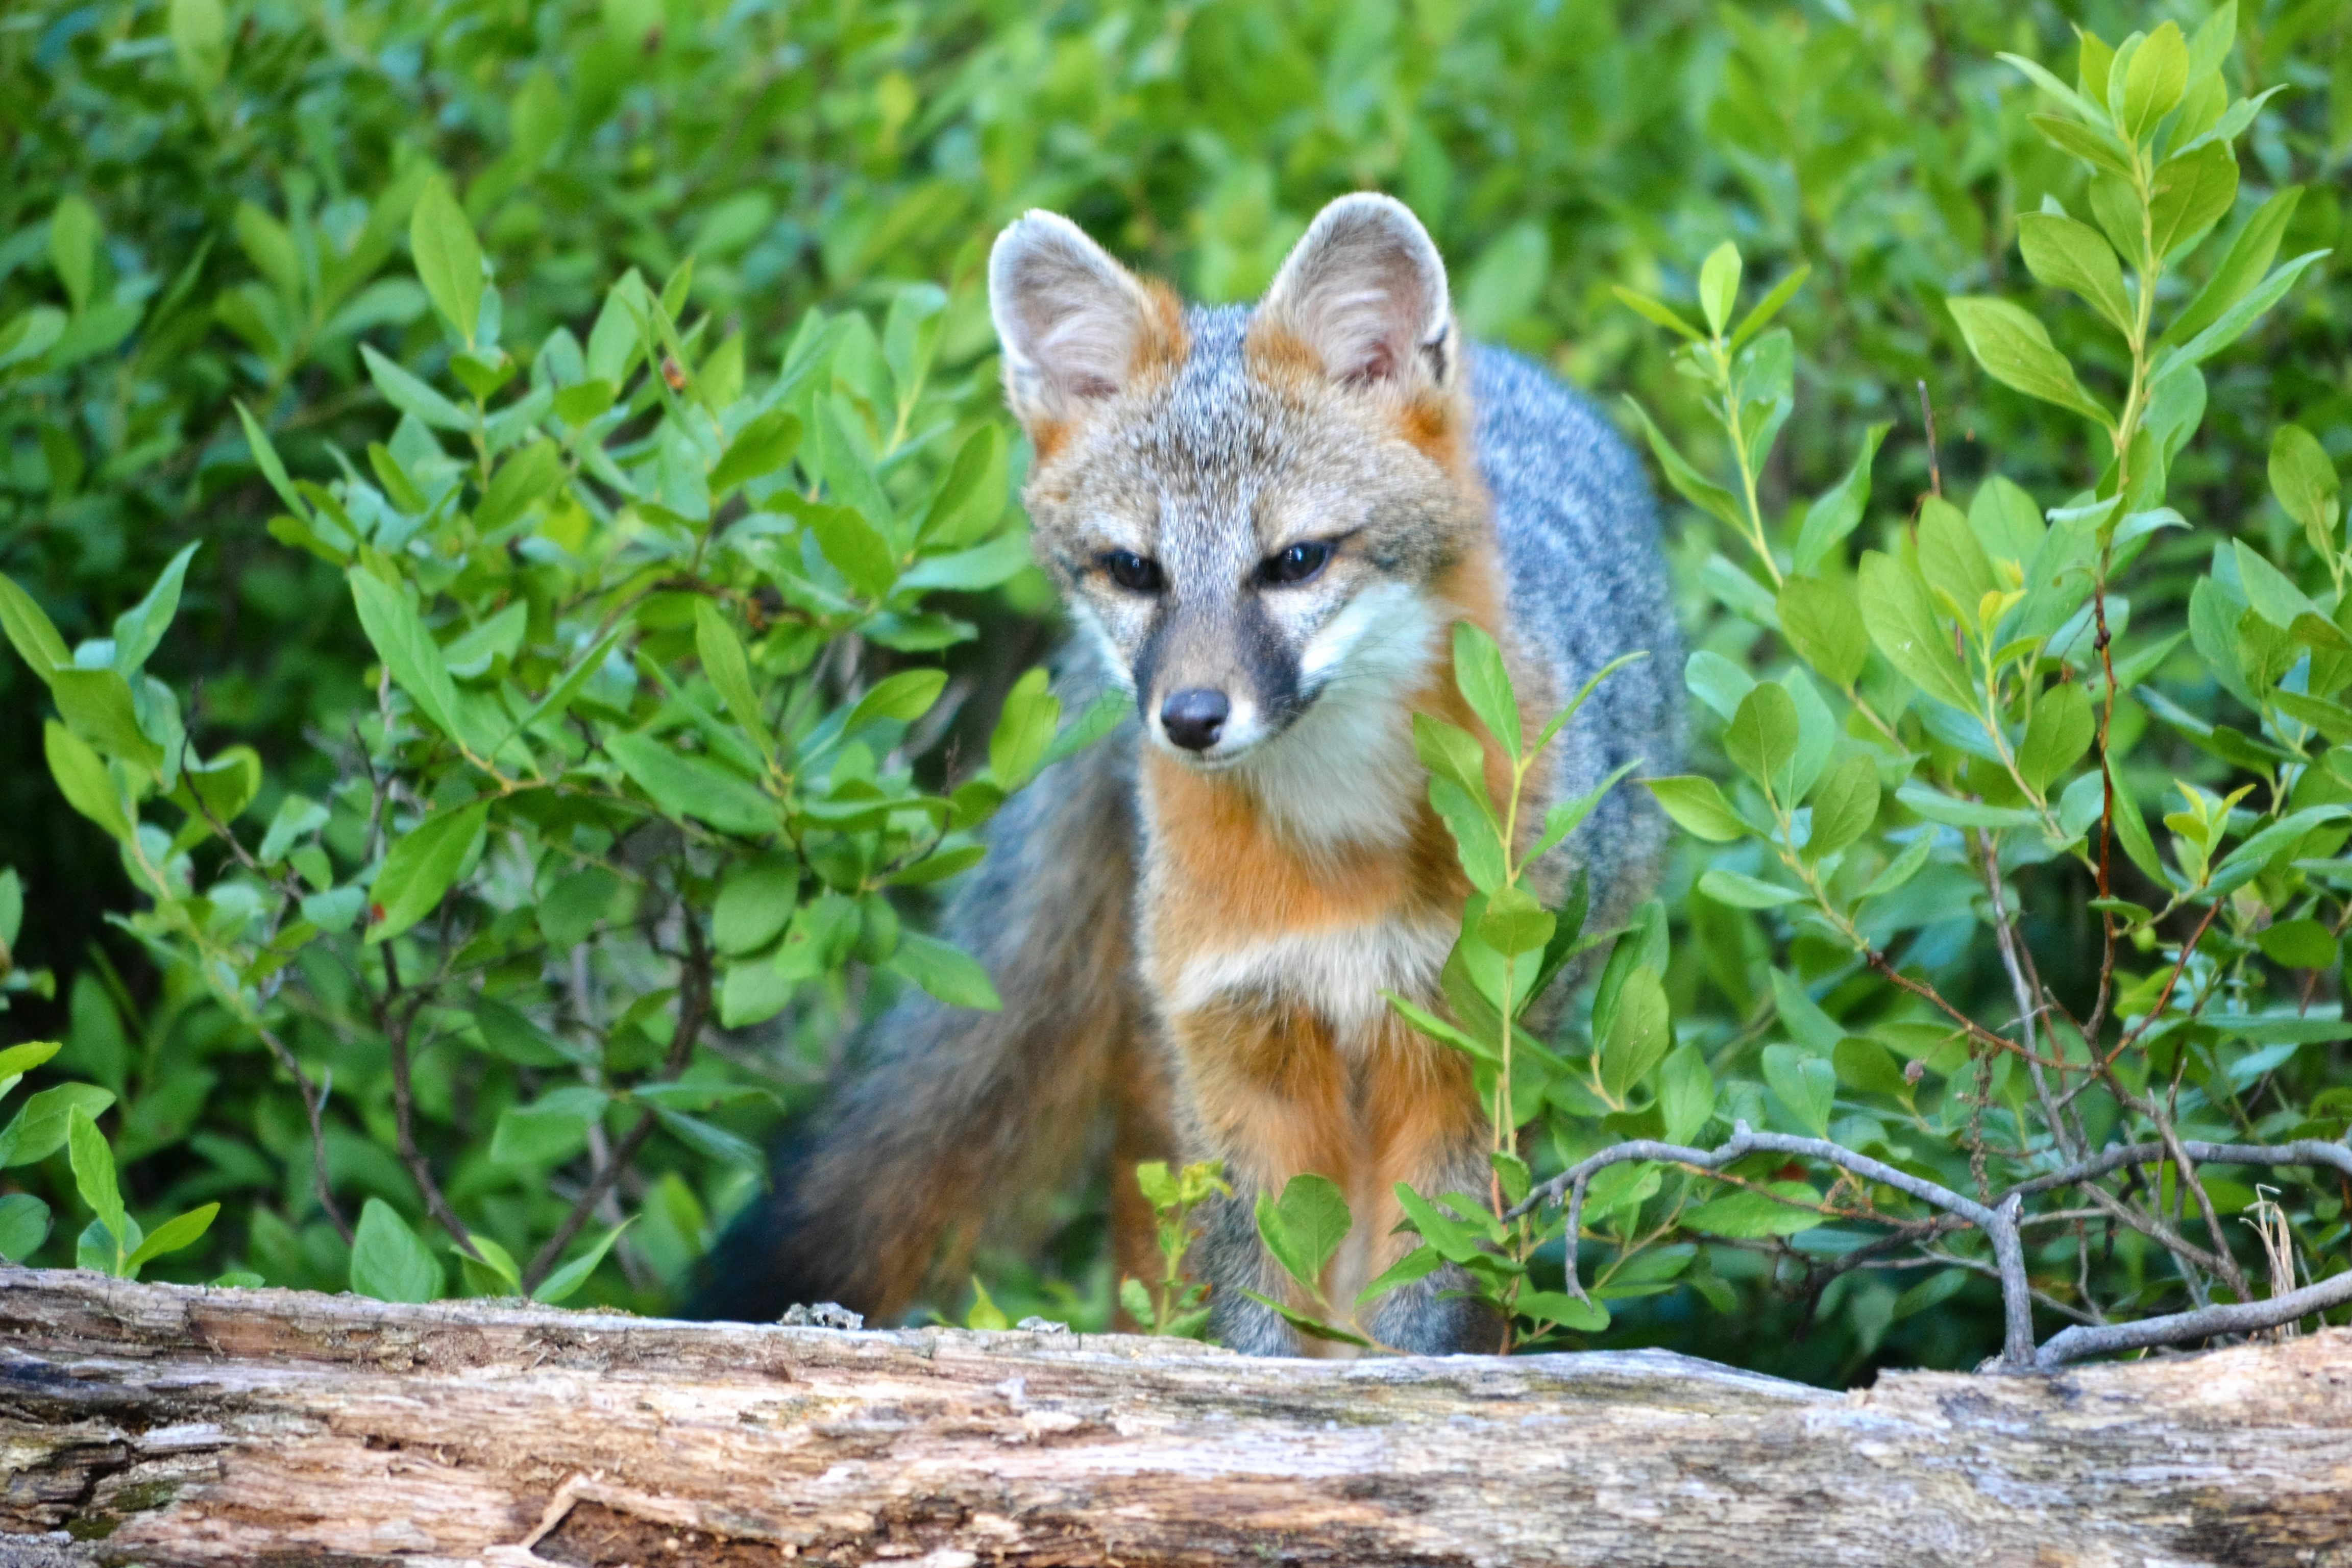
forest, wildlife, mammal, fox, fauna, red fox, vertebrate, dog like mammal, kit fox, grey fox